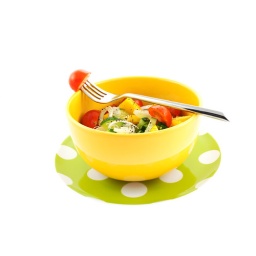
vegetable salad in a yellow bowl and fork with tomato on a white background